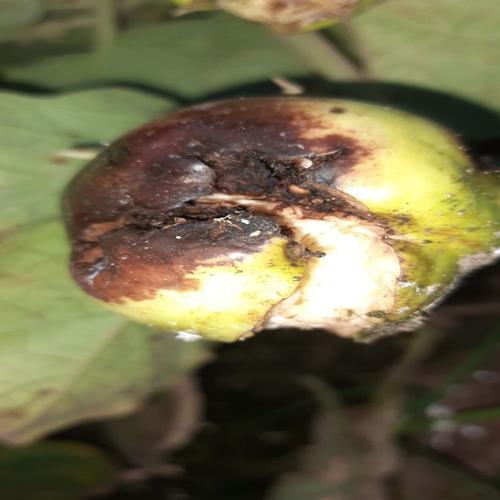
Label: Phomopsis Bright